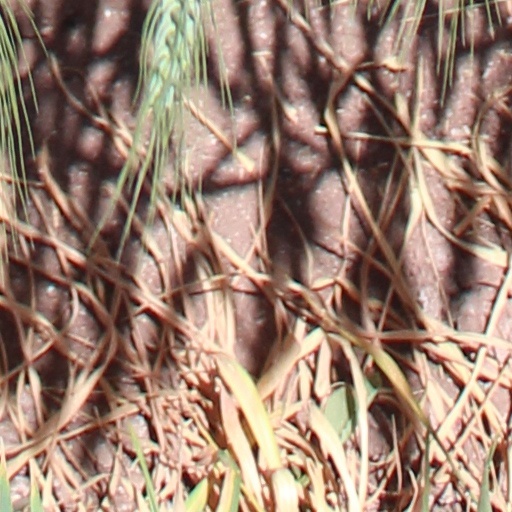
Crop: wheat